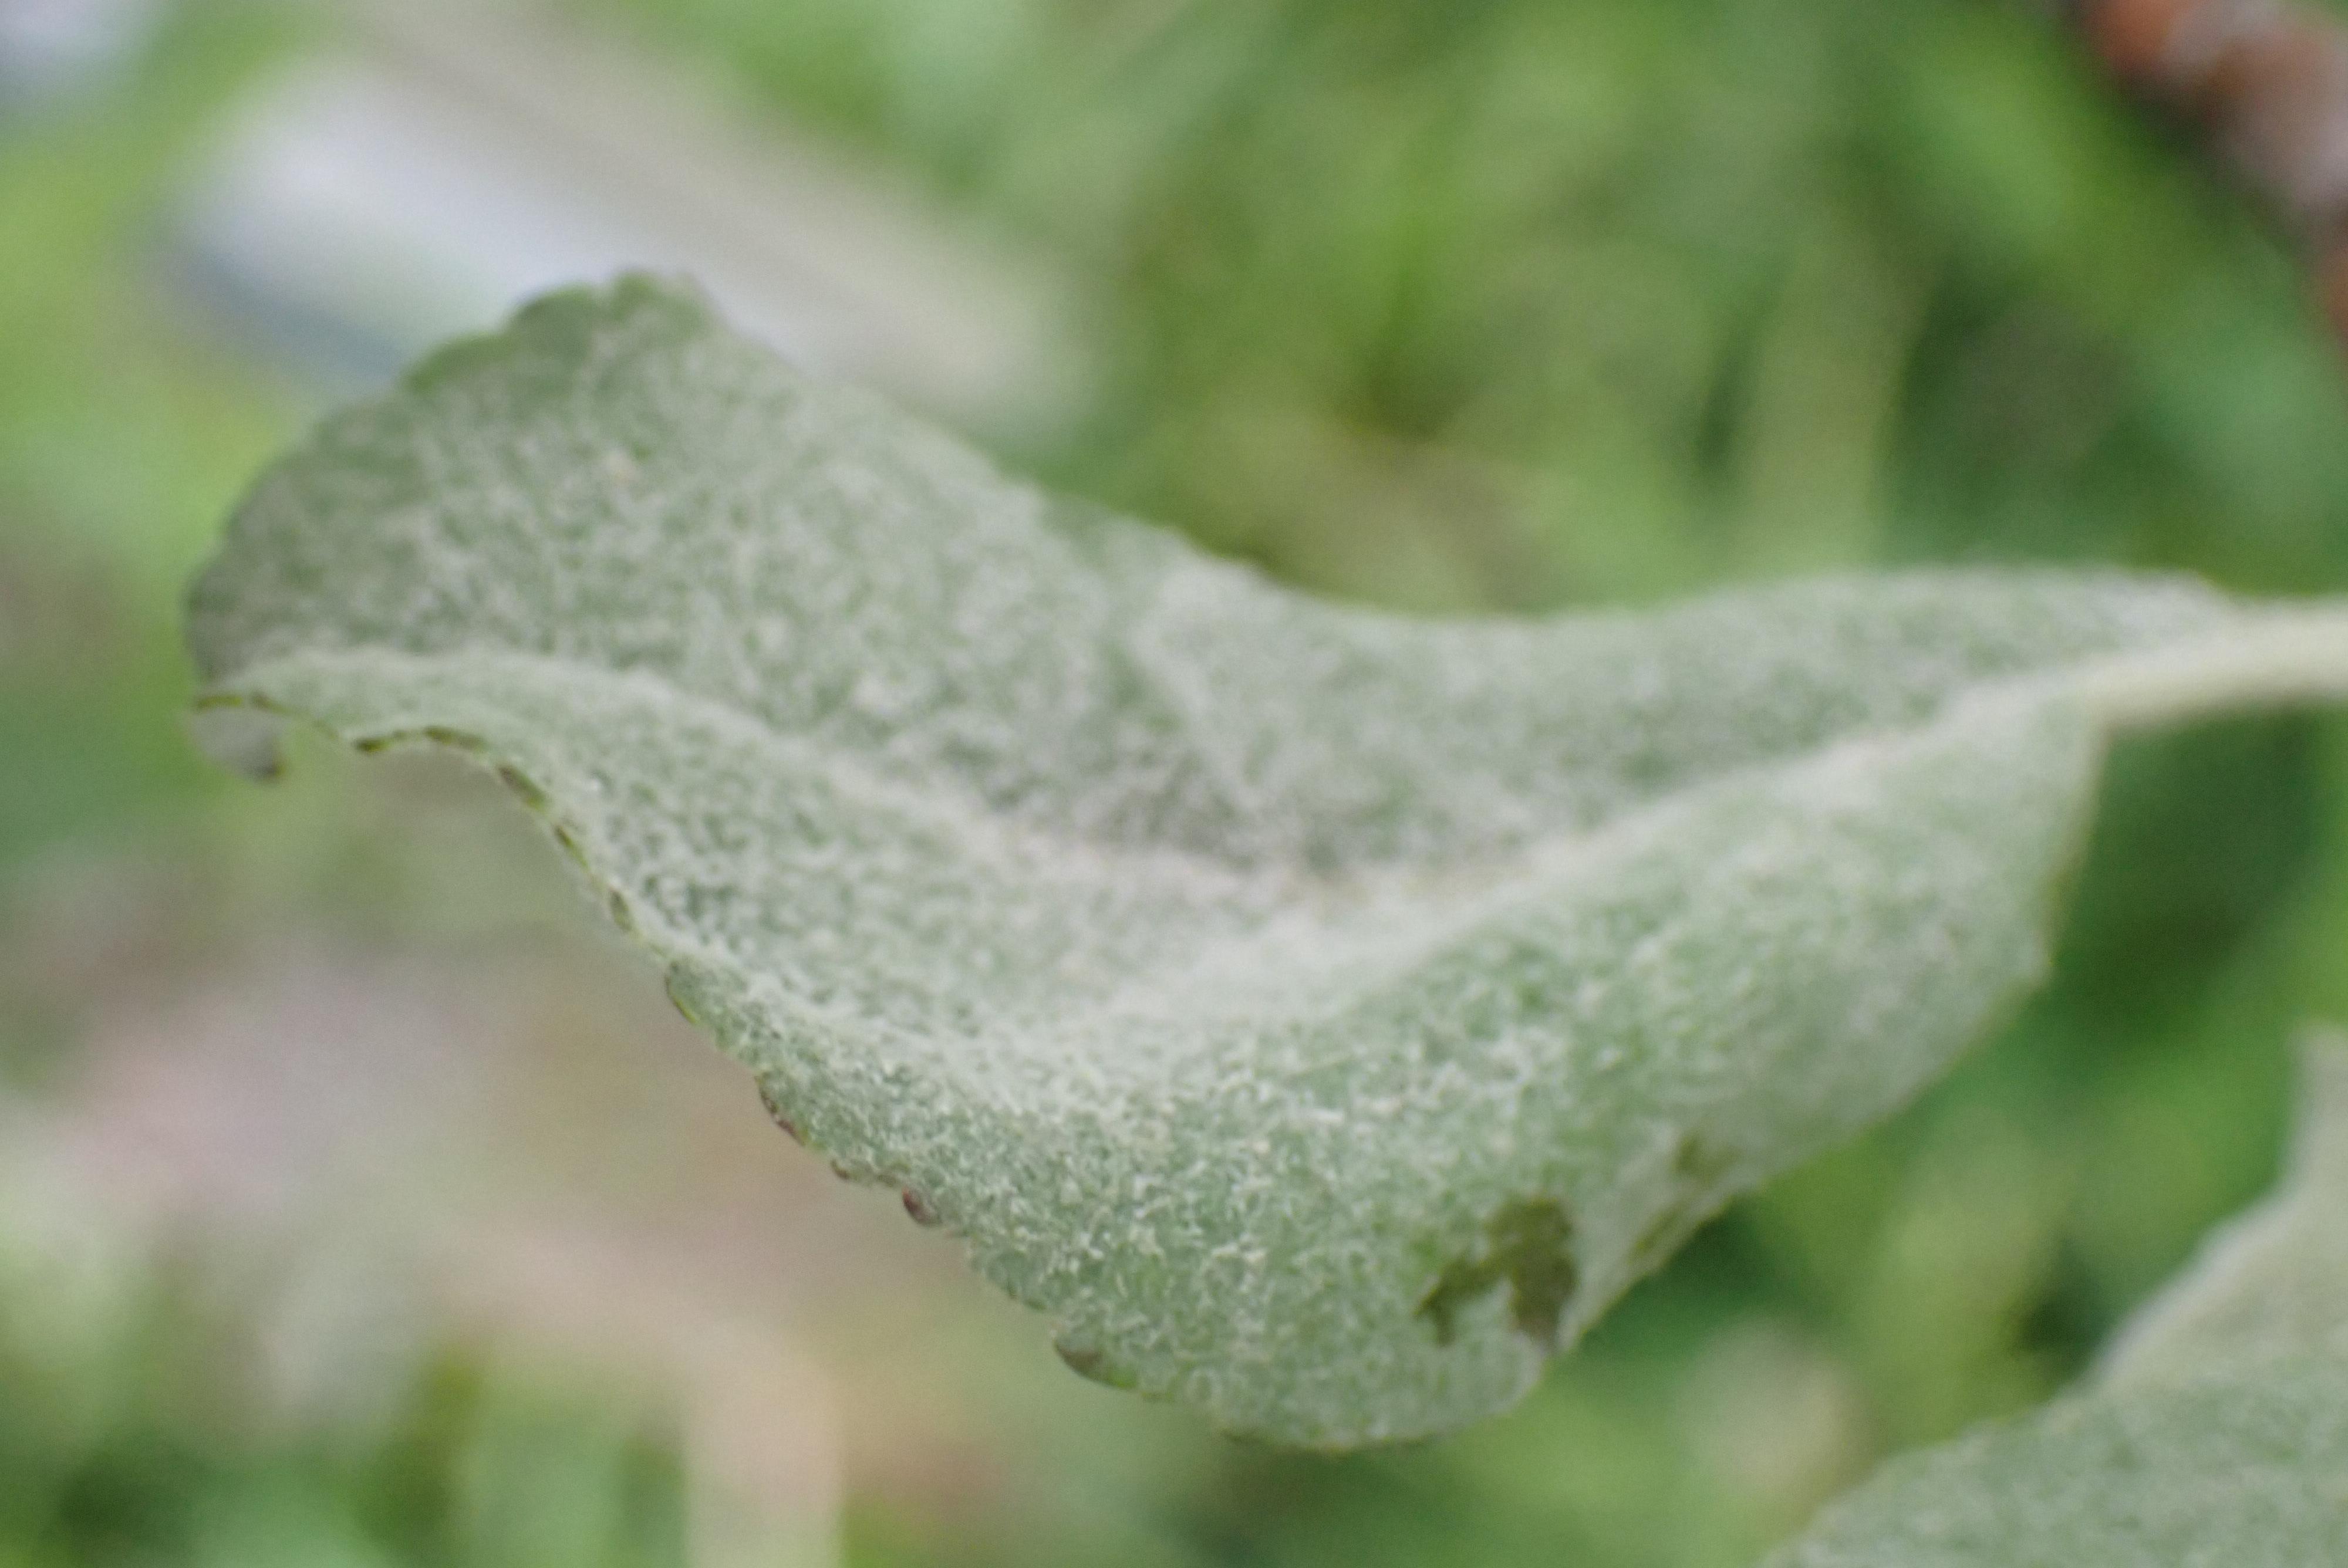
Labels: powdery_mildew